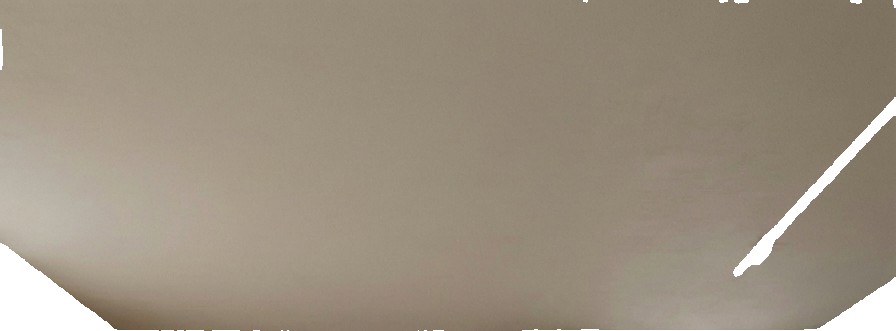
Surface category: ceiling